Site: brandenburg
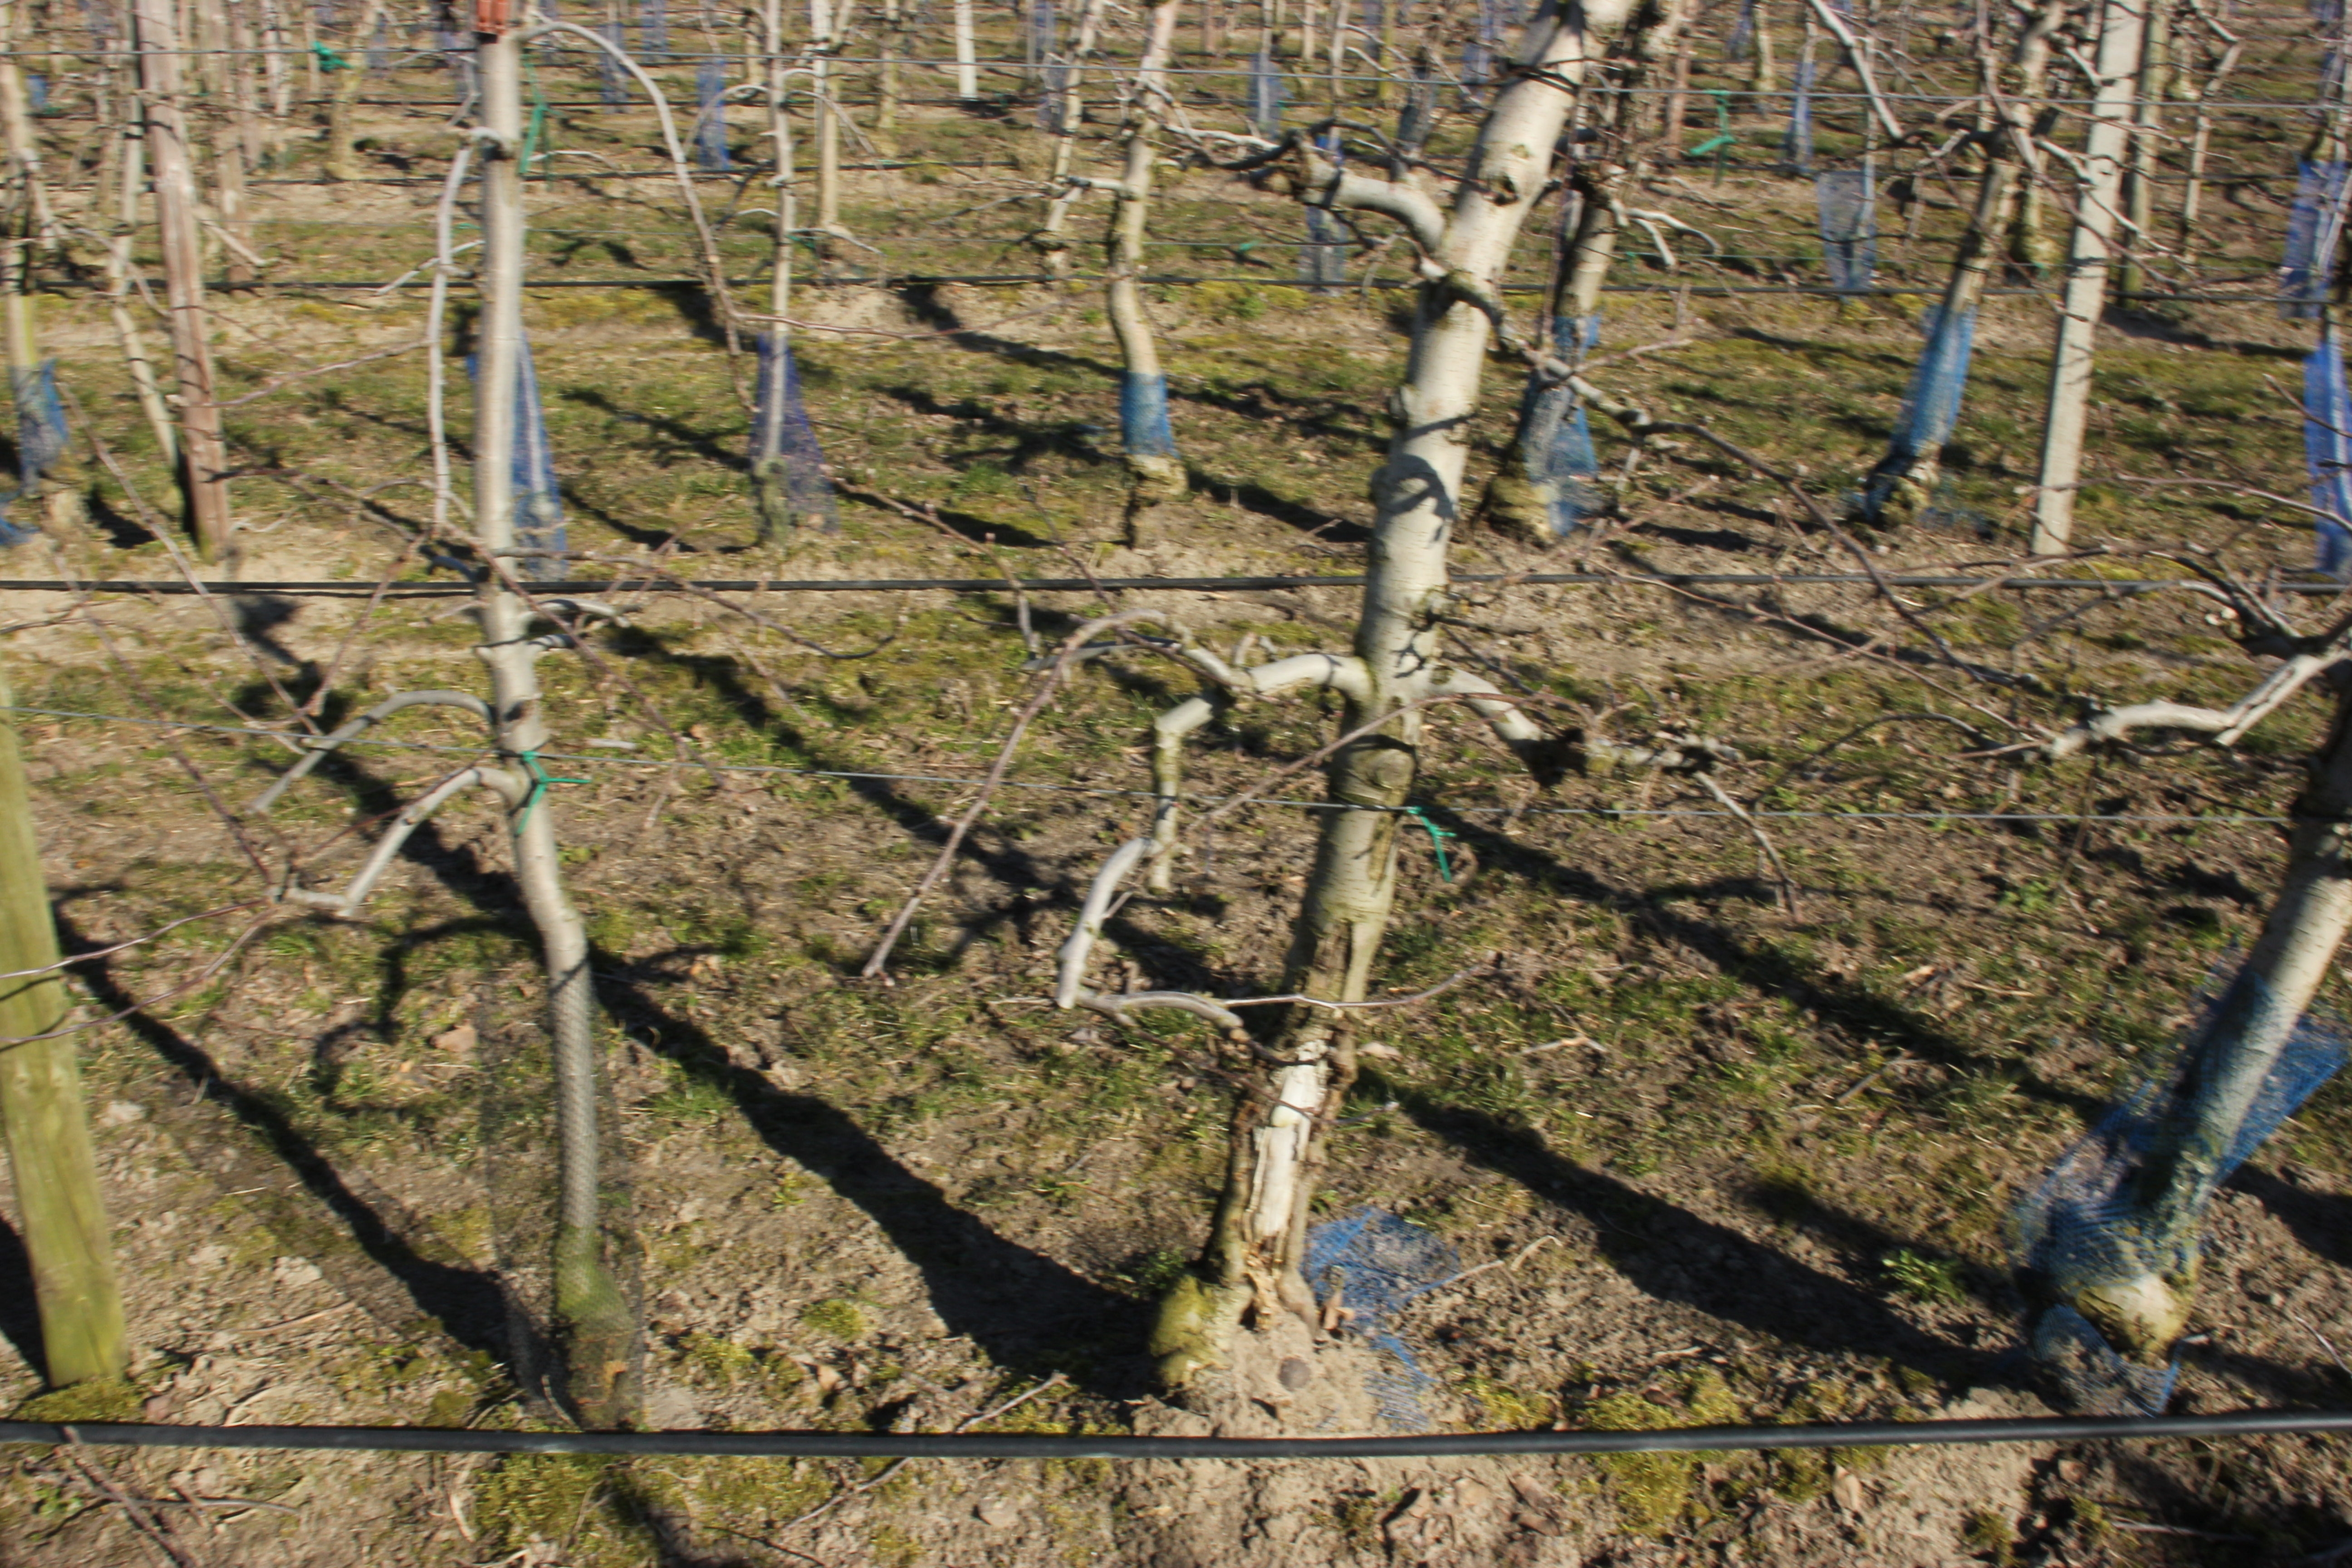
Growth stage (BBCH 03): Bud development